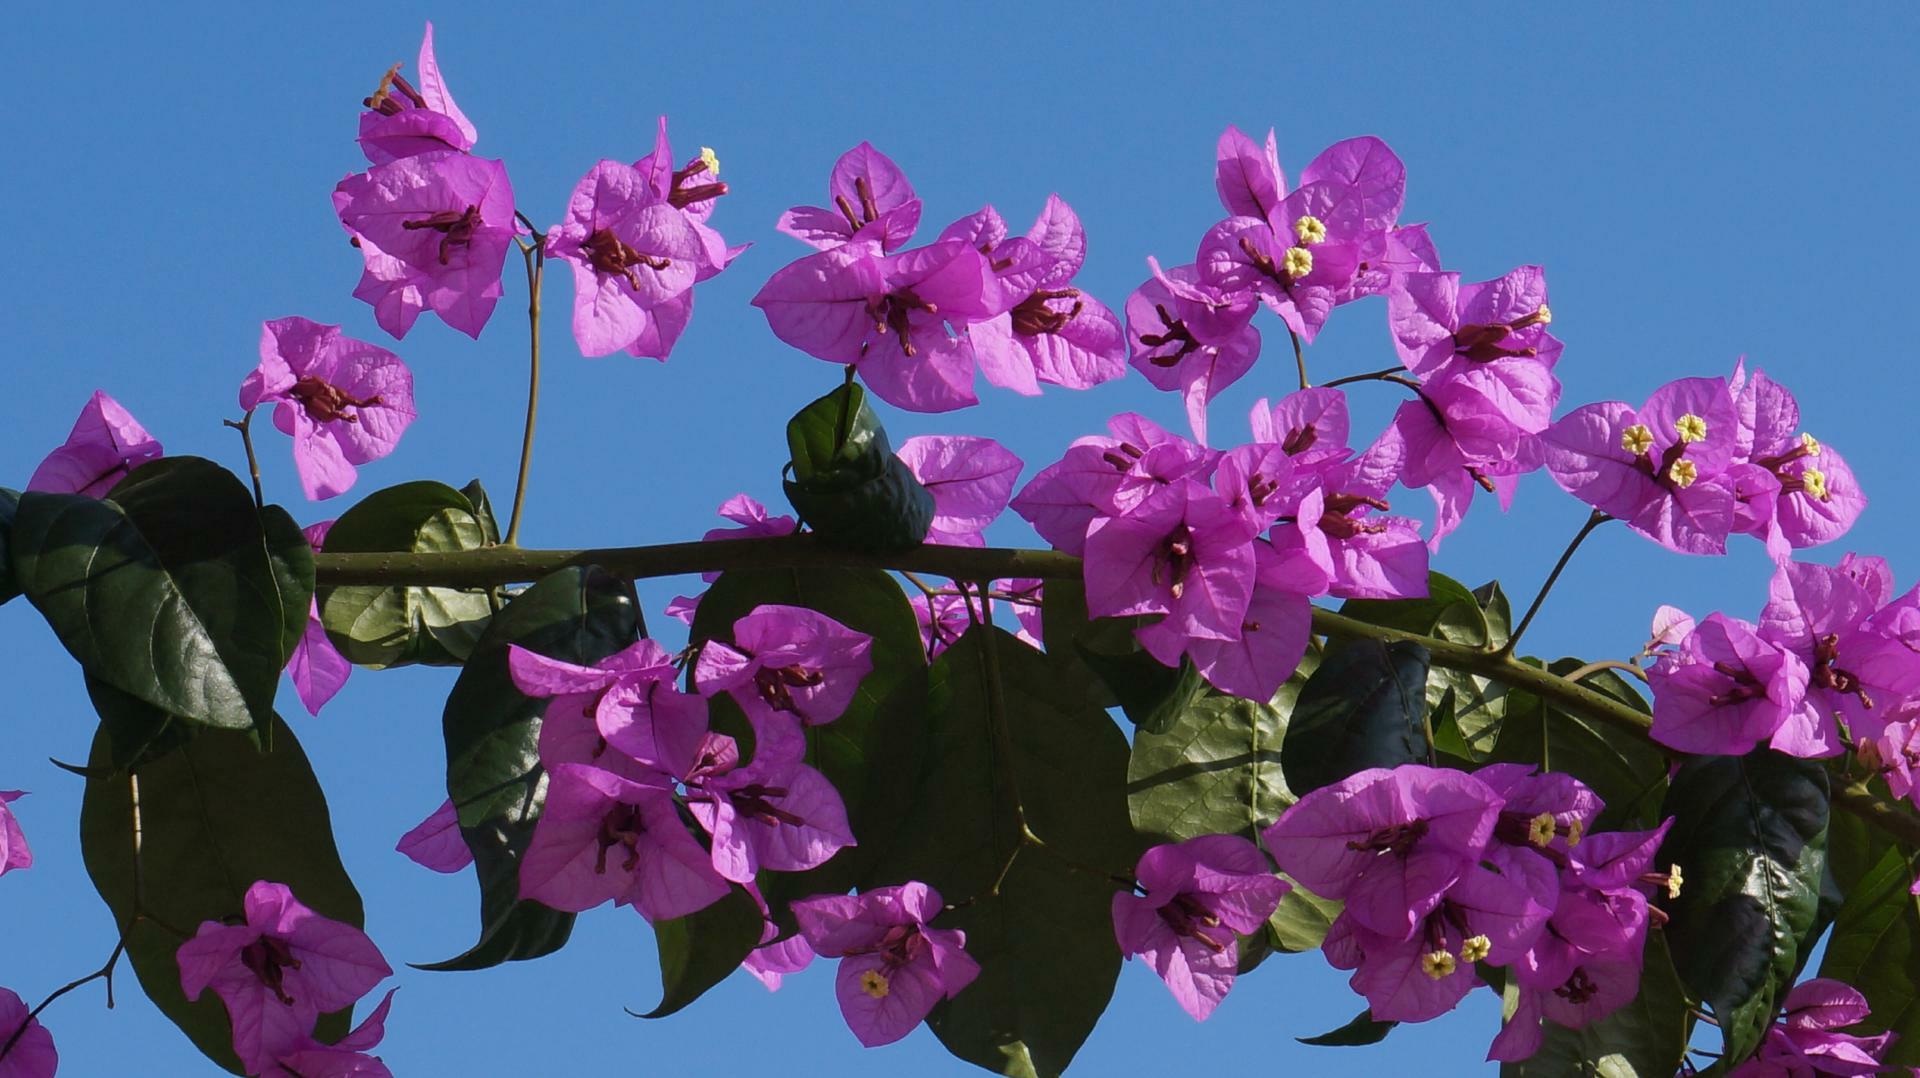
nature, blossom, plant, flower, petal, bush, color, botany, climber, colorful, flora, wildflower, flowers, shrub, bright, bougainvillea, flower garden, flowering plant, intensive, triple flower, bougainville, annual plant, land plant